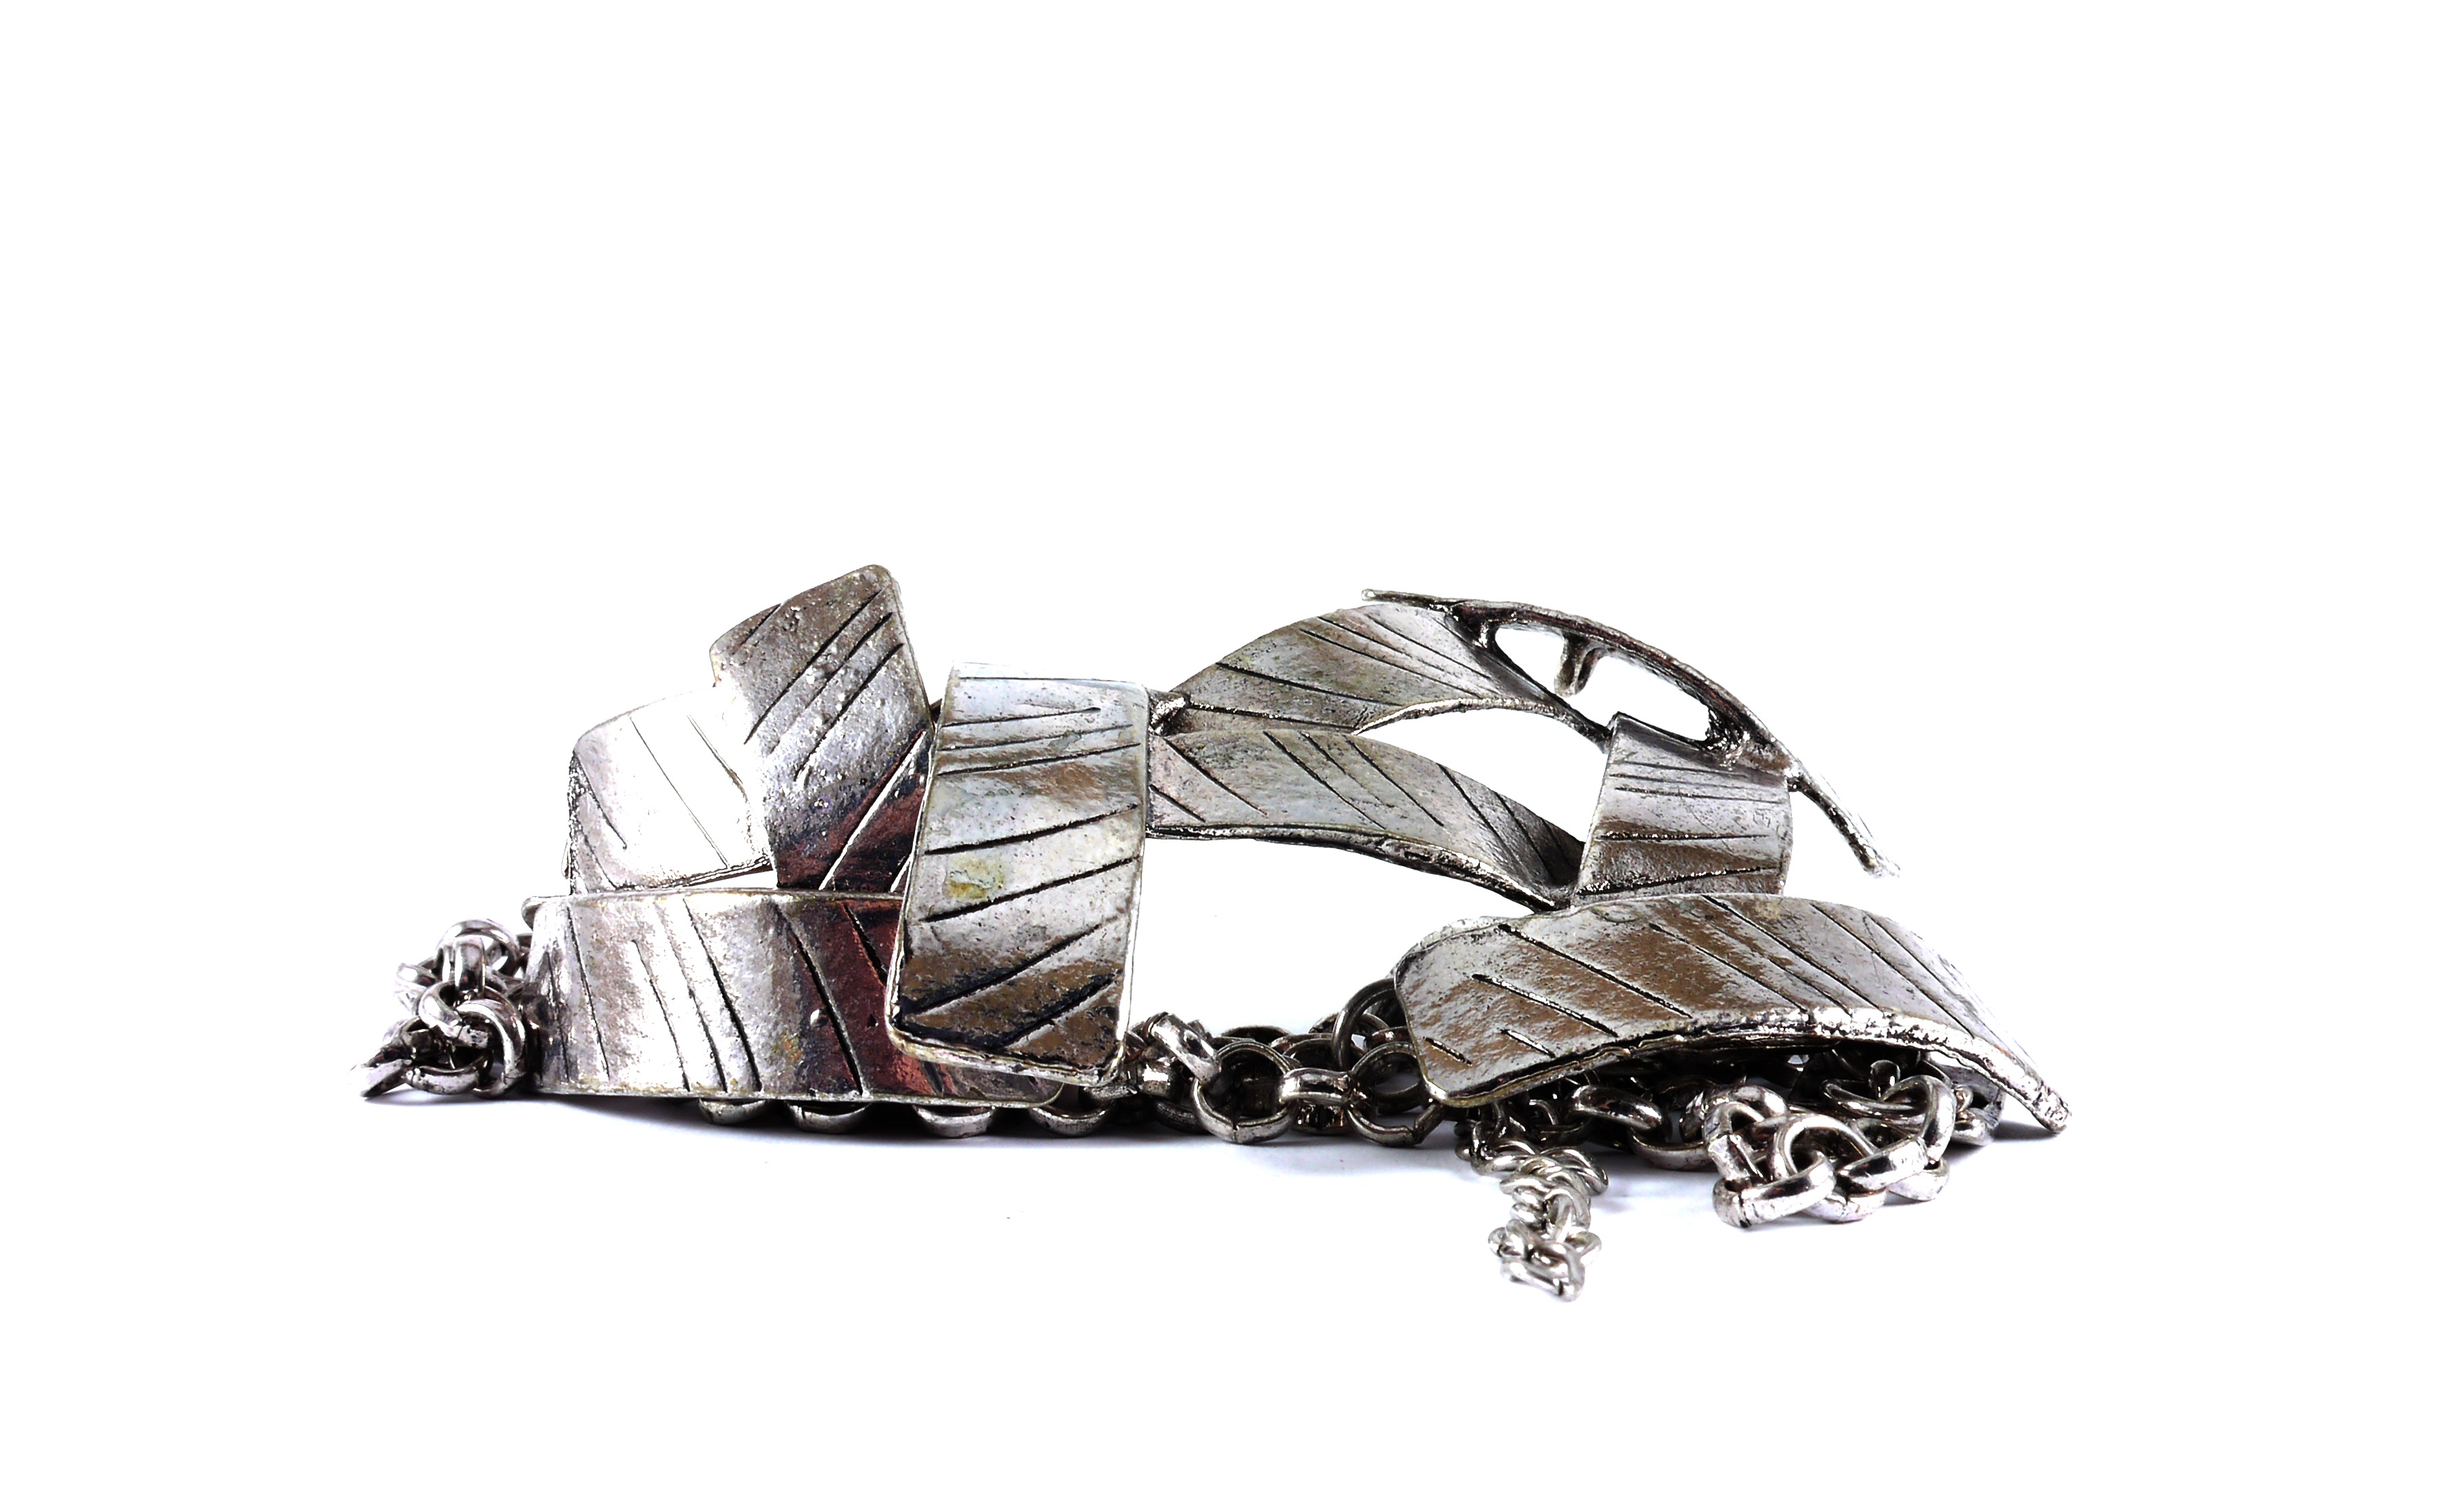
shoe, woman, vintage, retro, female, decoration, model, fashion, lady, jewelry, ornament, bangle, necklace, collar, bracelet, jewellery, worn, luxury, sketch, drawing, gold, design, lovely, footwear, style, elegant, expensive, shiny, attractive, elegance, gorgeous, treasure, glamour, vogue, accessory, fashionable, trendy, precious, fashion accessory